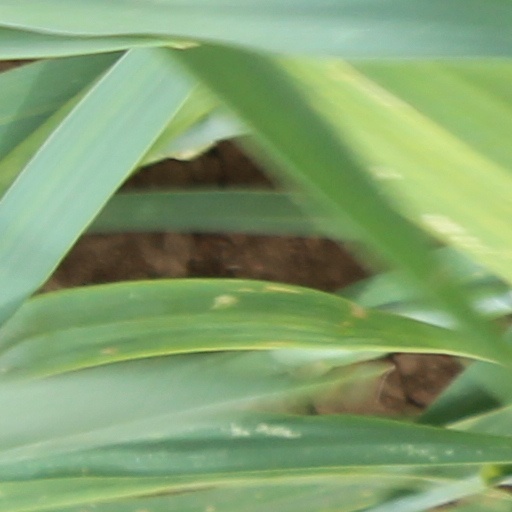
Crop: wheat